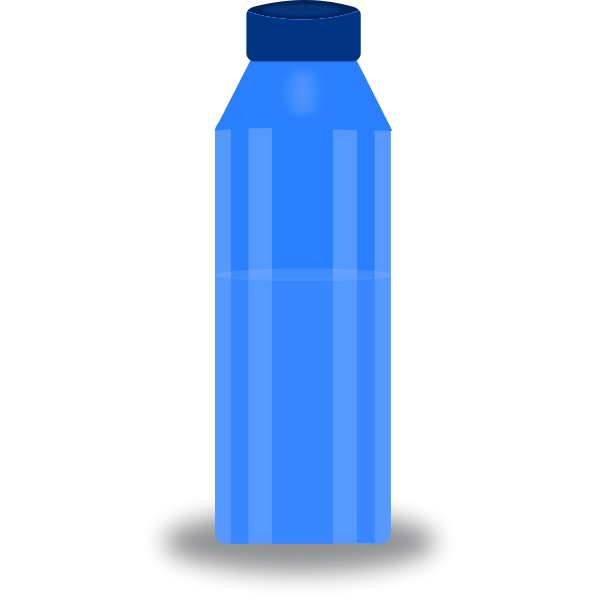
Label: plastic